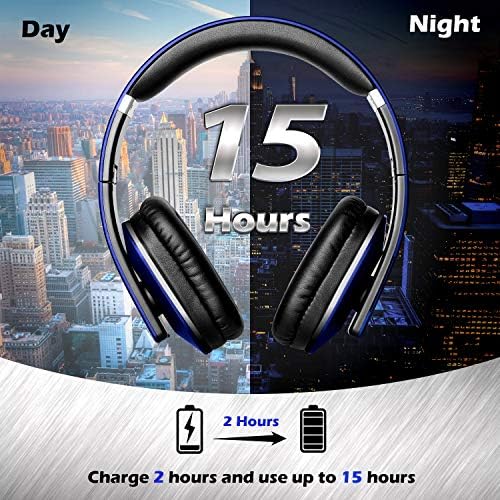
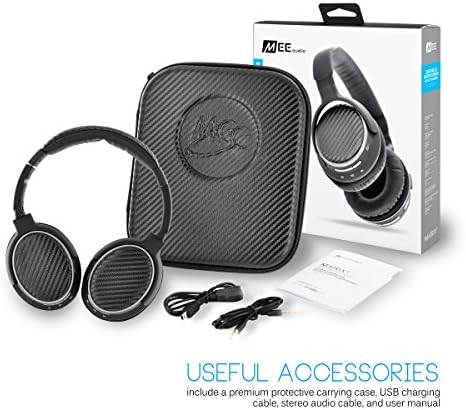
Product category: headphones
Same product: no